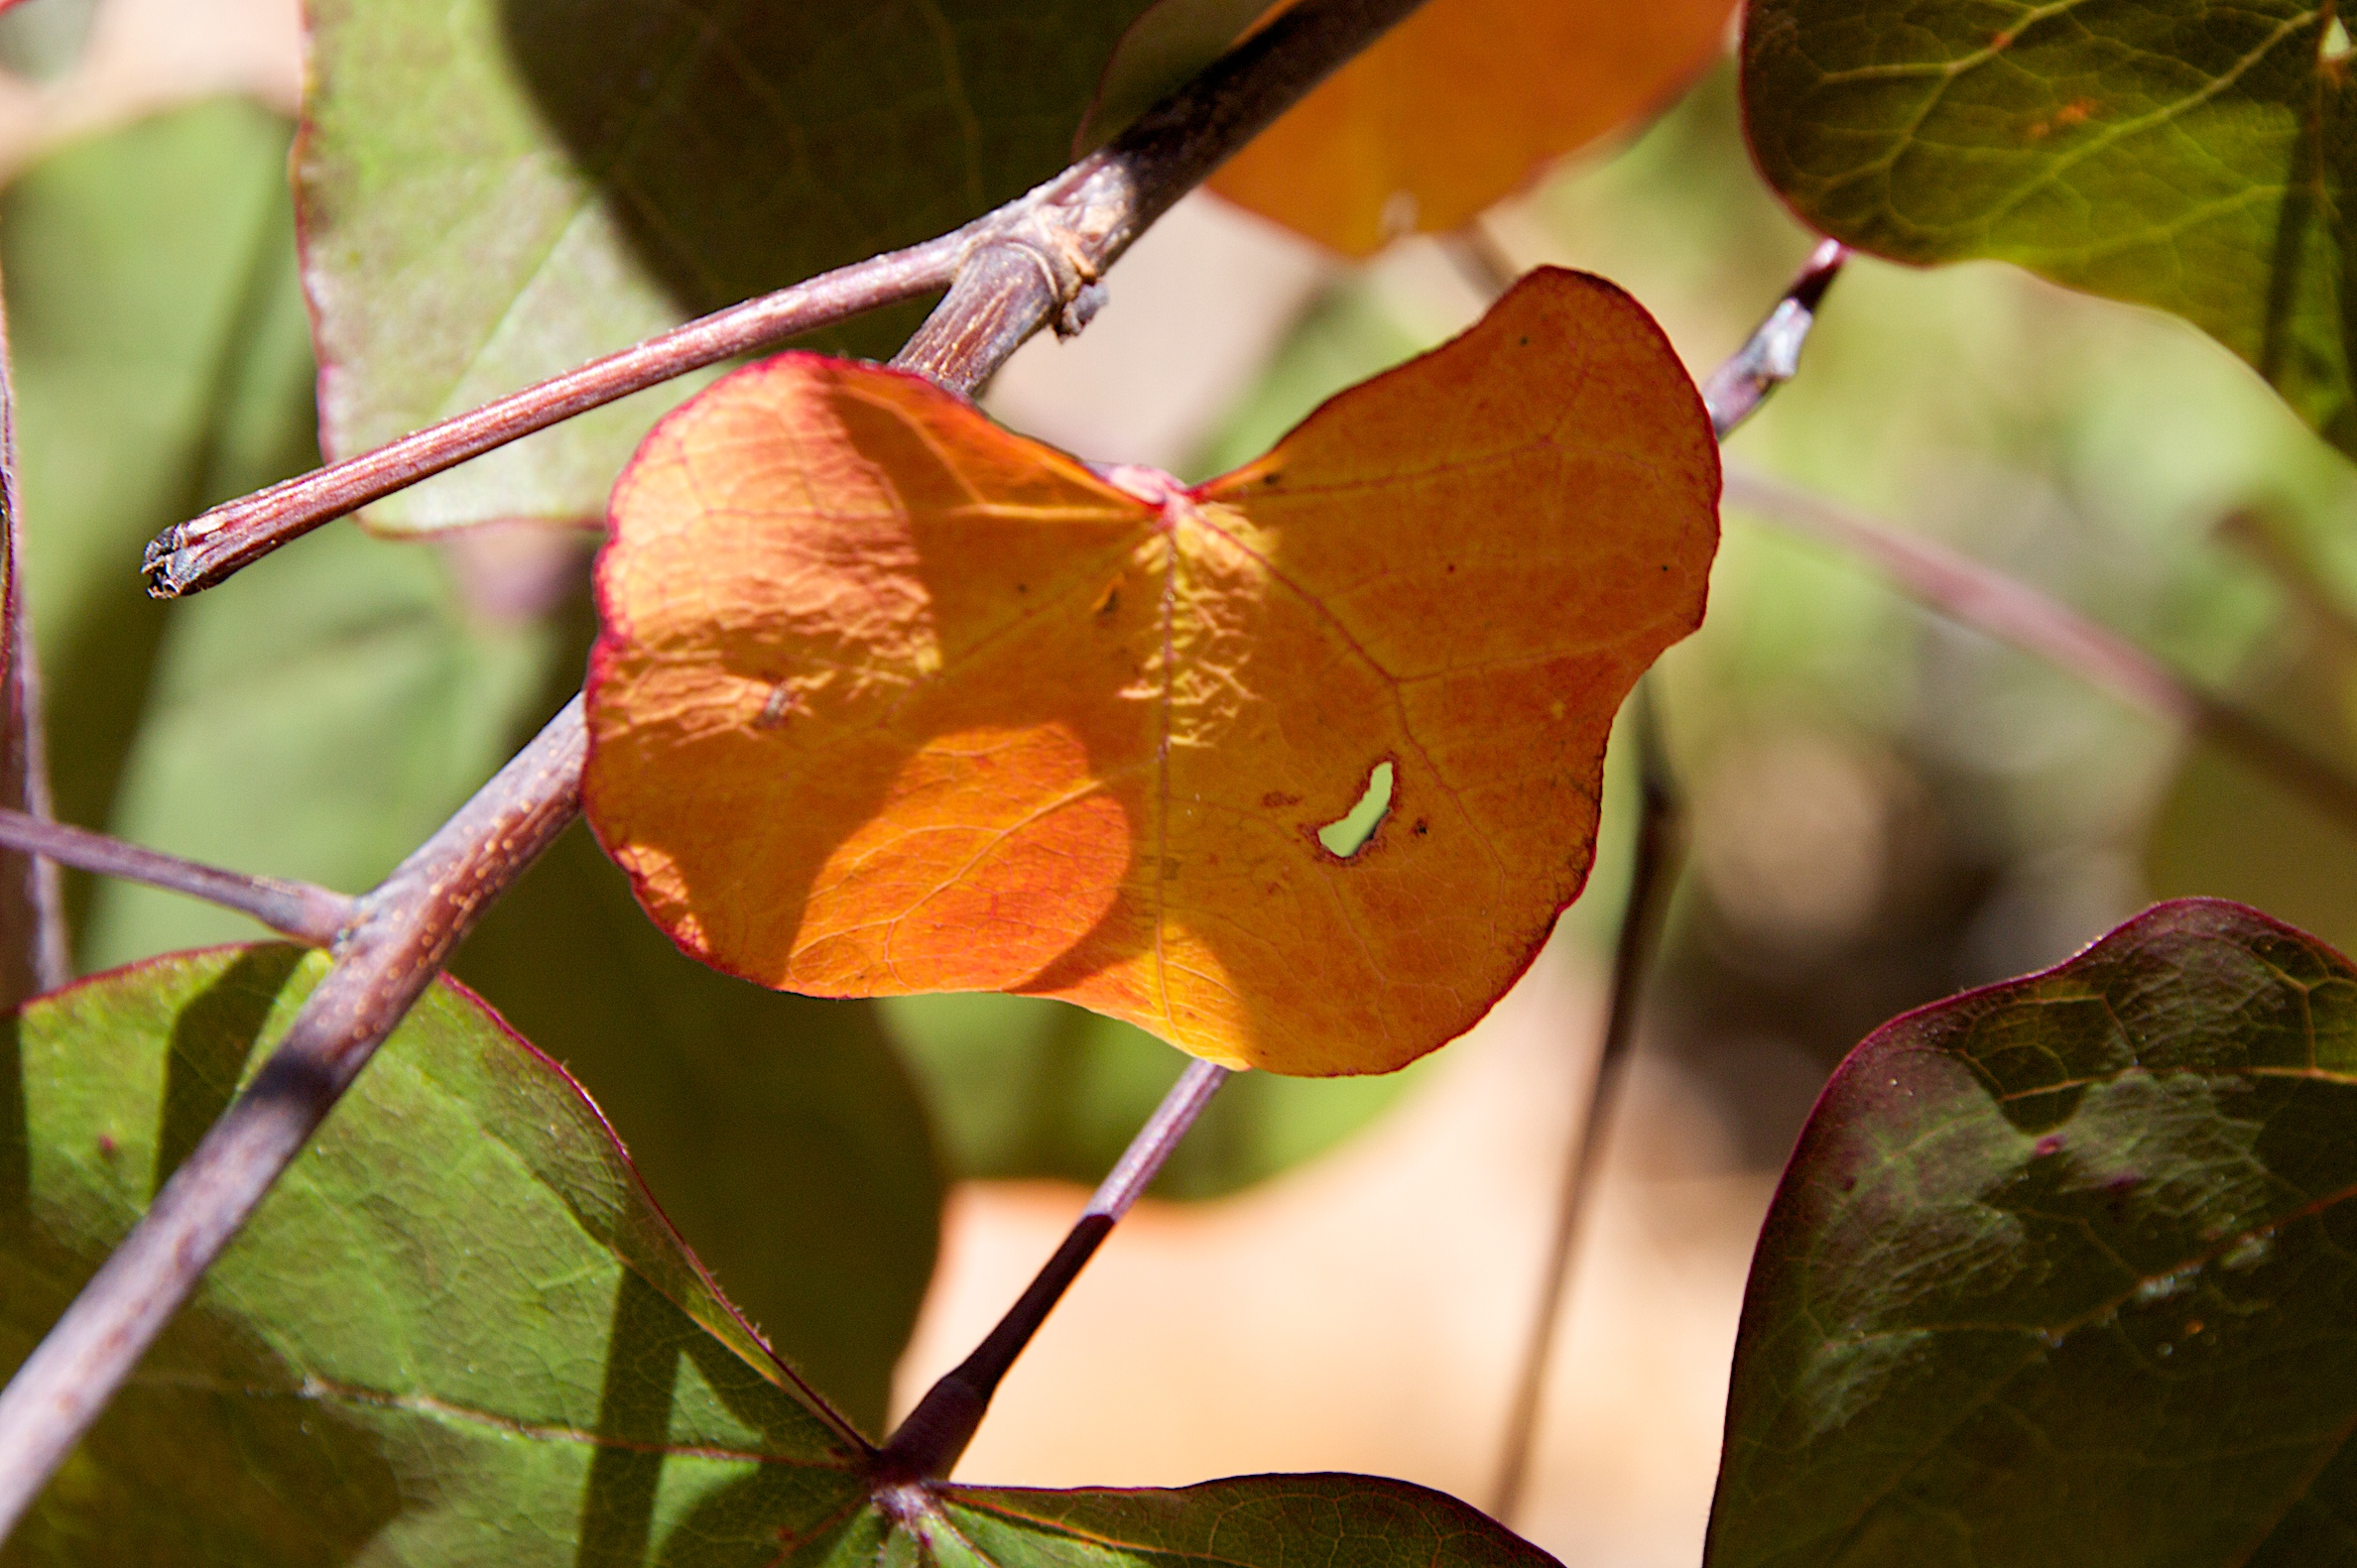
nature, branch, blossom, plant, photography, sunlight, leaf, flower, petal, autumn, botany, yellow, flora, fauna, wildflower, close up, 18270mm, macro photography, flowering plant, plant stem, land plant